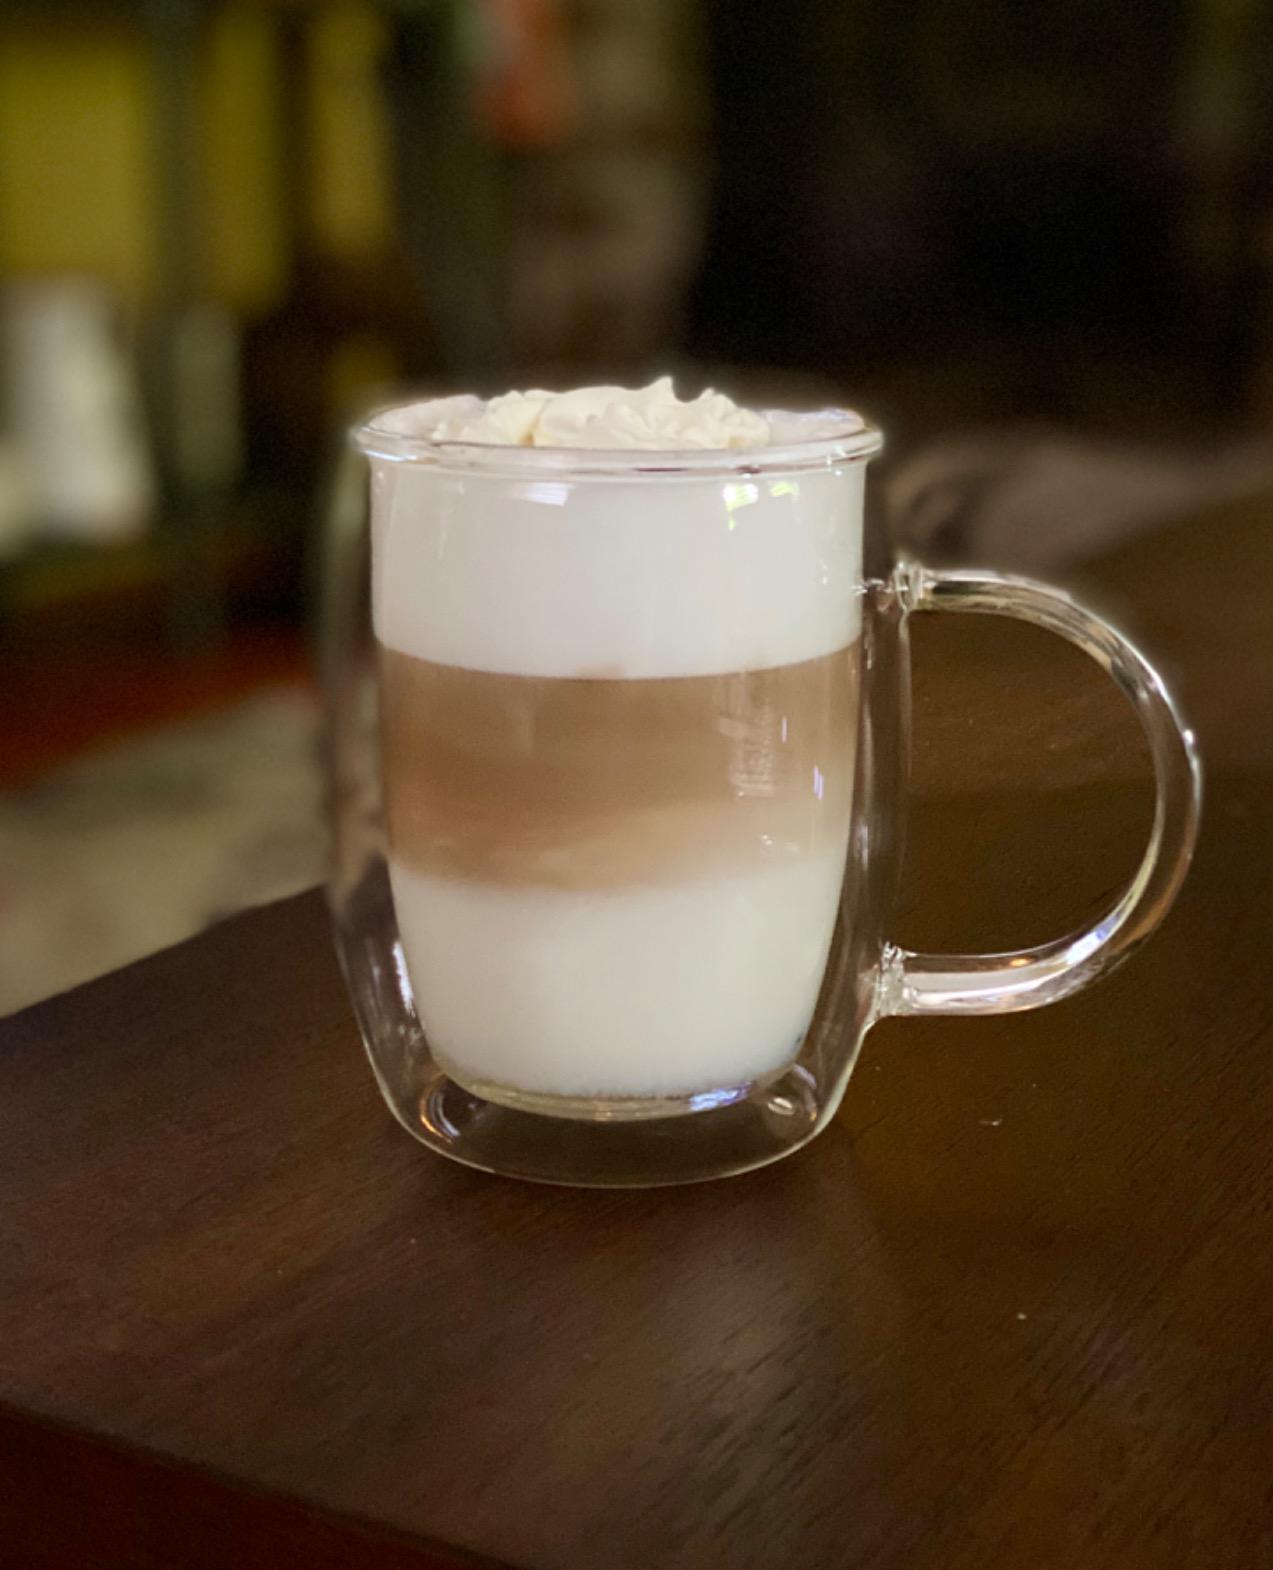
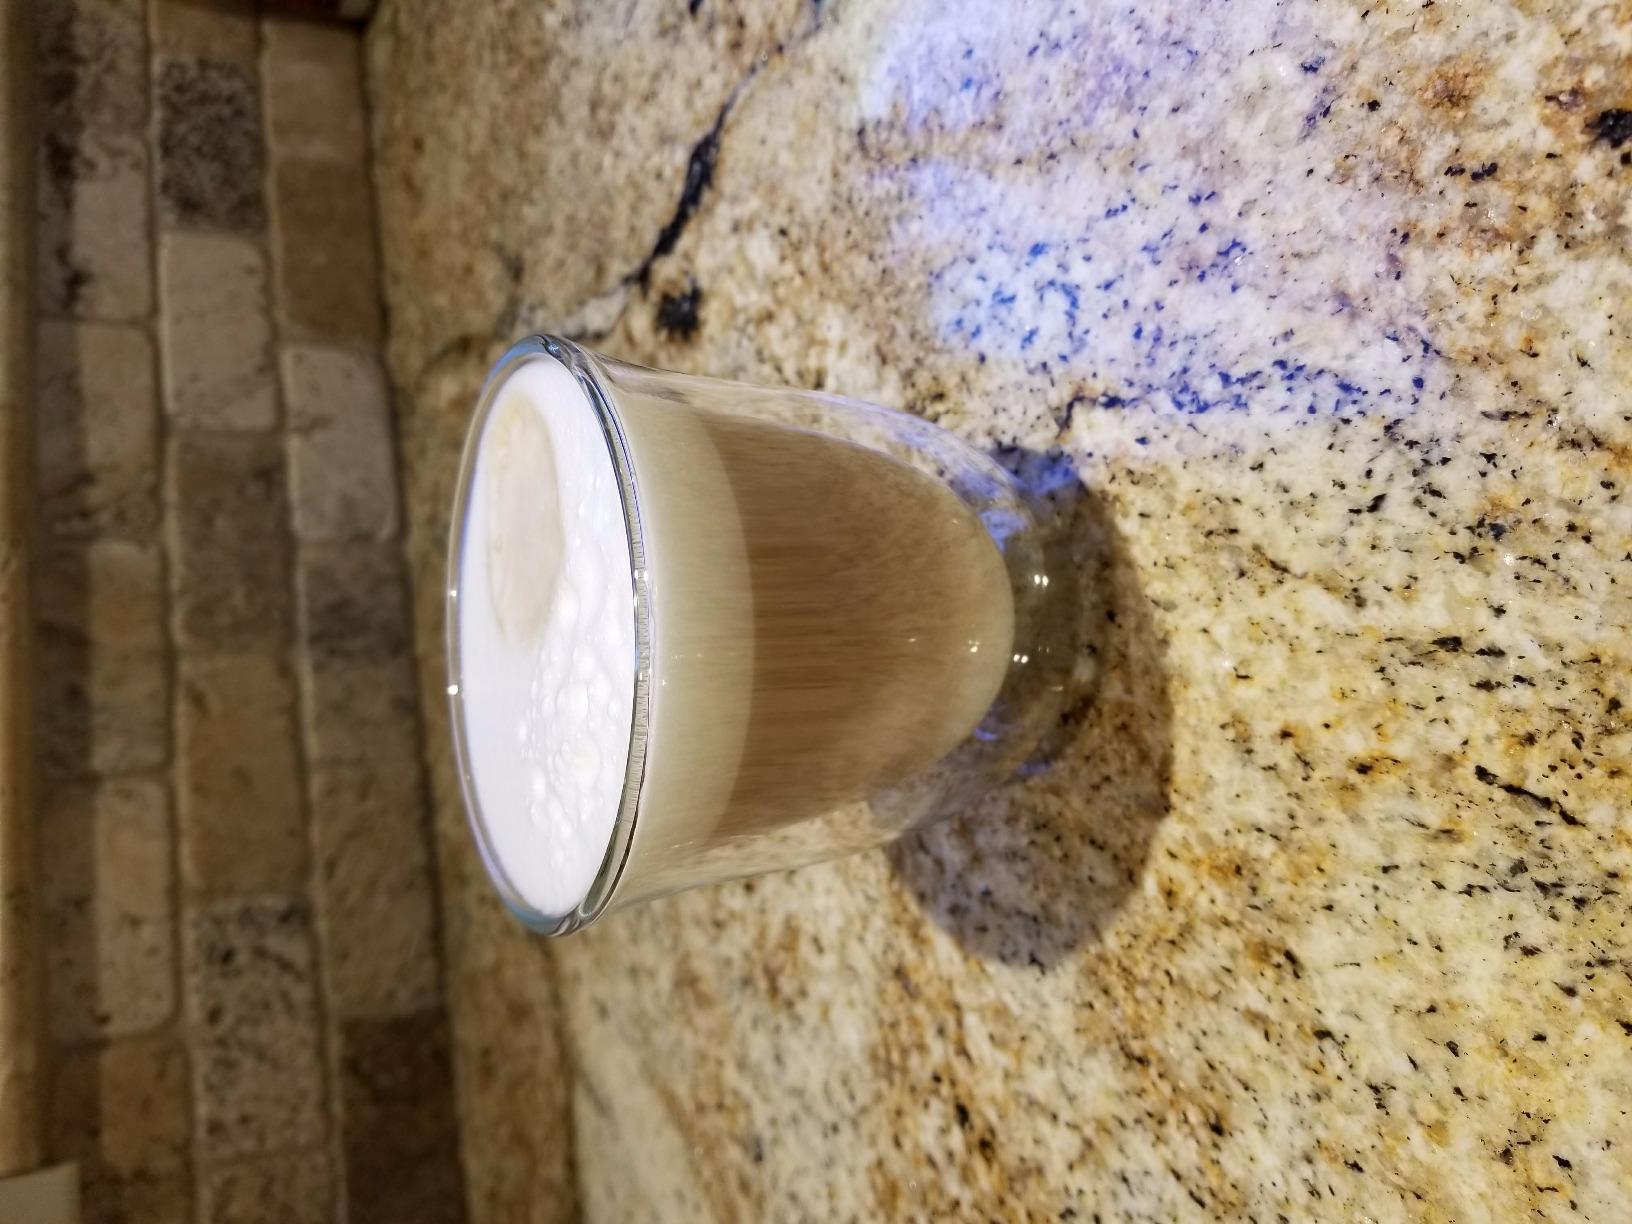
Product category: items_mug
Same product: no